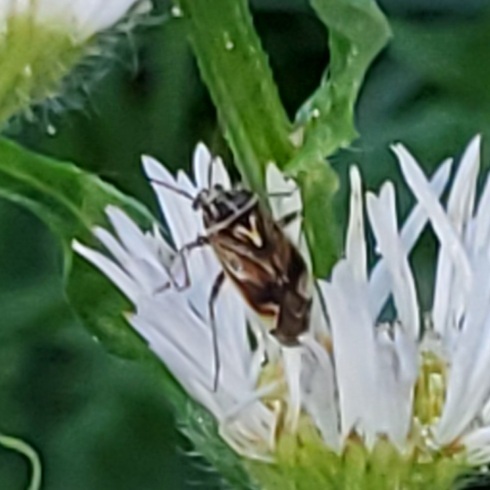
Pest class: lygus_bug